History of Poland in the early modern period (1569–1795)

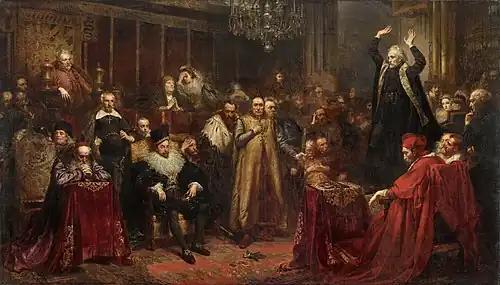
"Sermon of Skarga". Piotr Skarga (1536-1612) was a preacher and polemicist.

Sigismund’s desire to reclaim the Swedish throne drove him into prolonged military adventures waged against Sweden under Charles IX and later also Russia. In 1598, Sigismund tried to defeat Charles with a mixed army from Sweden and Poland, but was defeated in the Battle of Stångebro.